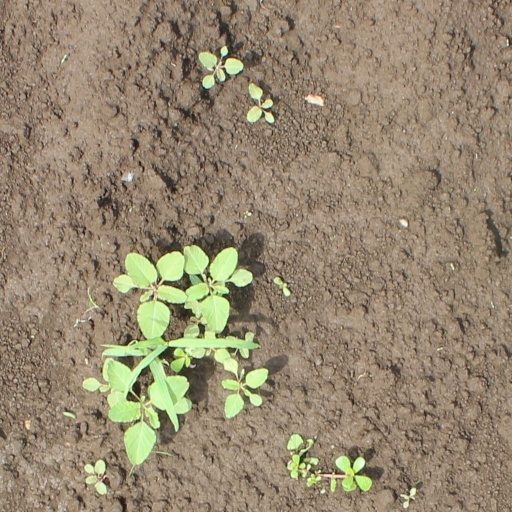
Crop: soybean